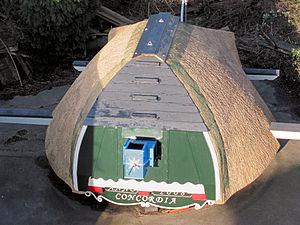
La calotte d'un moulin à vent à calotte tournante repose librement sur le corps d'un moulin à vent et peut pivoter à 360 degrés grâce au système d'orientation au vent. La calotte rotative a été inventé au XVᵉ siècle. L'arbre principal avec la « grand rouet » ou « rouet de frein » est situé dans la calotte.